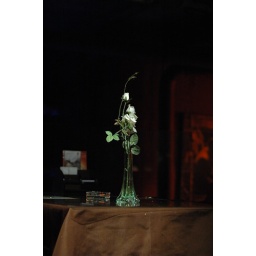
a vase on a table in the box bar dalian China